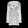
Label: Coat